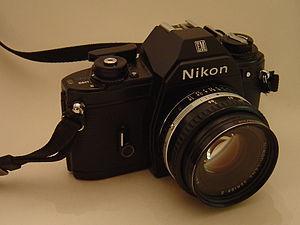
Le Nikon EM est un appareil photographique fabriqué par la société Nikon, à objectifs interchangeables.